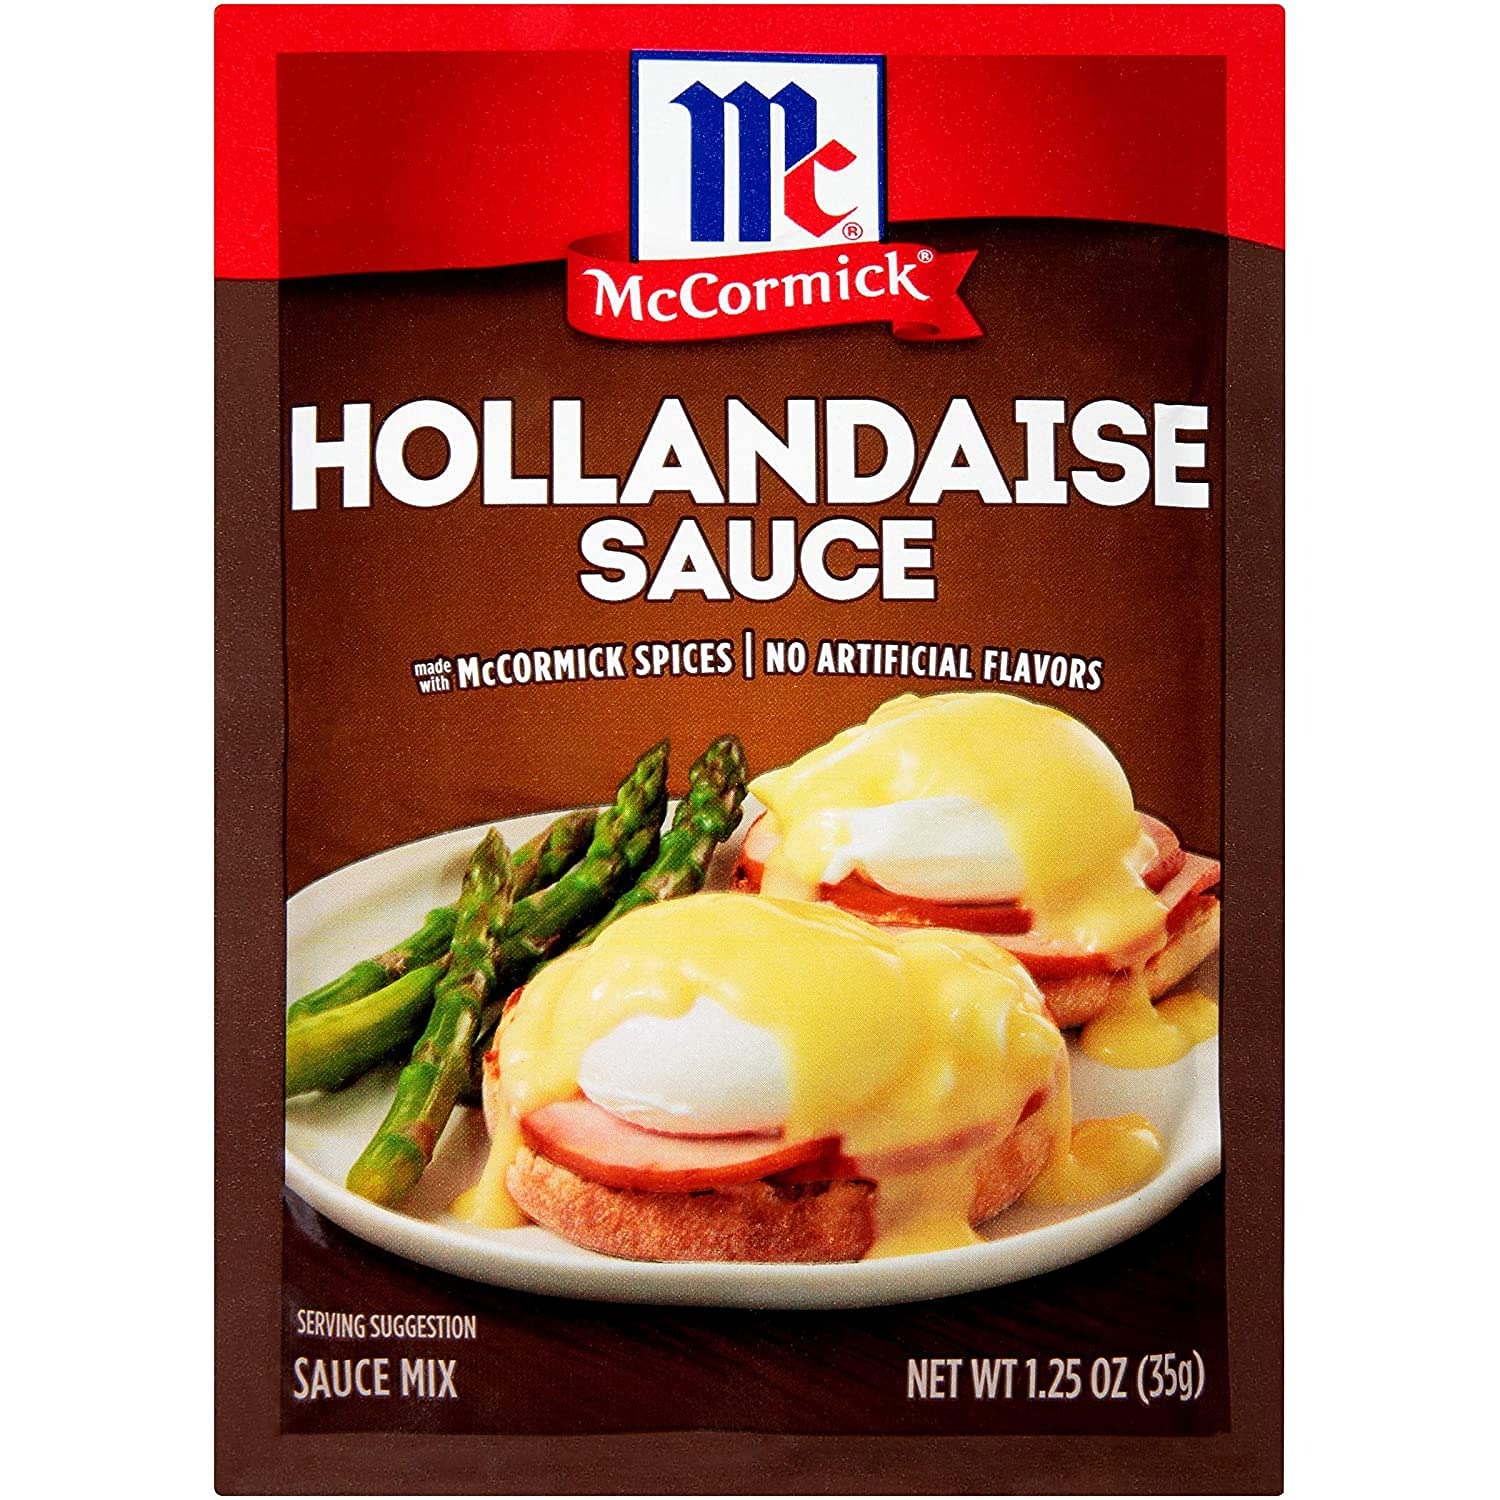
Item Name: McCormick Hollandaise, 1.25 OZ
Bullet Point 1: Perfect for seafood like shrimp and crabs or snack food like popcorn and chips
Bullet Point 2: Still the same Unique blend of 18 spices and herbs, but with 30% less sodium
Product Description: Delicious, rich yet delicate lemon-butter sauce – that’s the classic Hollandaise sauce. With this special blend of McCormick spices, making Hollandaise sauce just like you'd get at a restaurant is easier than ever. For perfect, fuss-free Hollandaise sauce every time, reach for convenient McCormick Hollandaise Sauce Mix, a blend with no artificial flavors or added MSG*. Simply whisk with melted butter and water in a saucepan and simmer until thickened. Ready in minutes, a drizzle of Hollandaise sauce elevates all your meals – from brunch Eggs Benedict to dinnertime chicken, seafood, potatoes or vegetables, like asparagus and broccoli. Our sauce mix is also a great recipe starter for spinach dip. *Except those naturally occurring glutamates.
Value: 1.0
Unit: Count

Price: 5.86